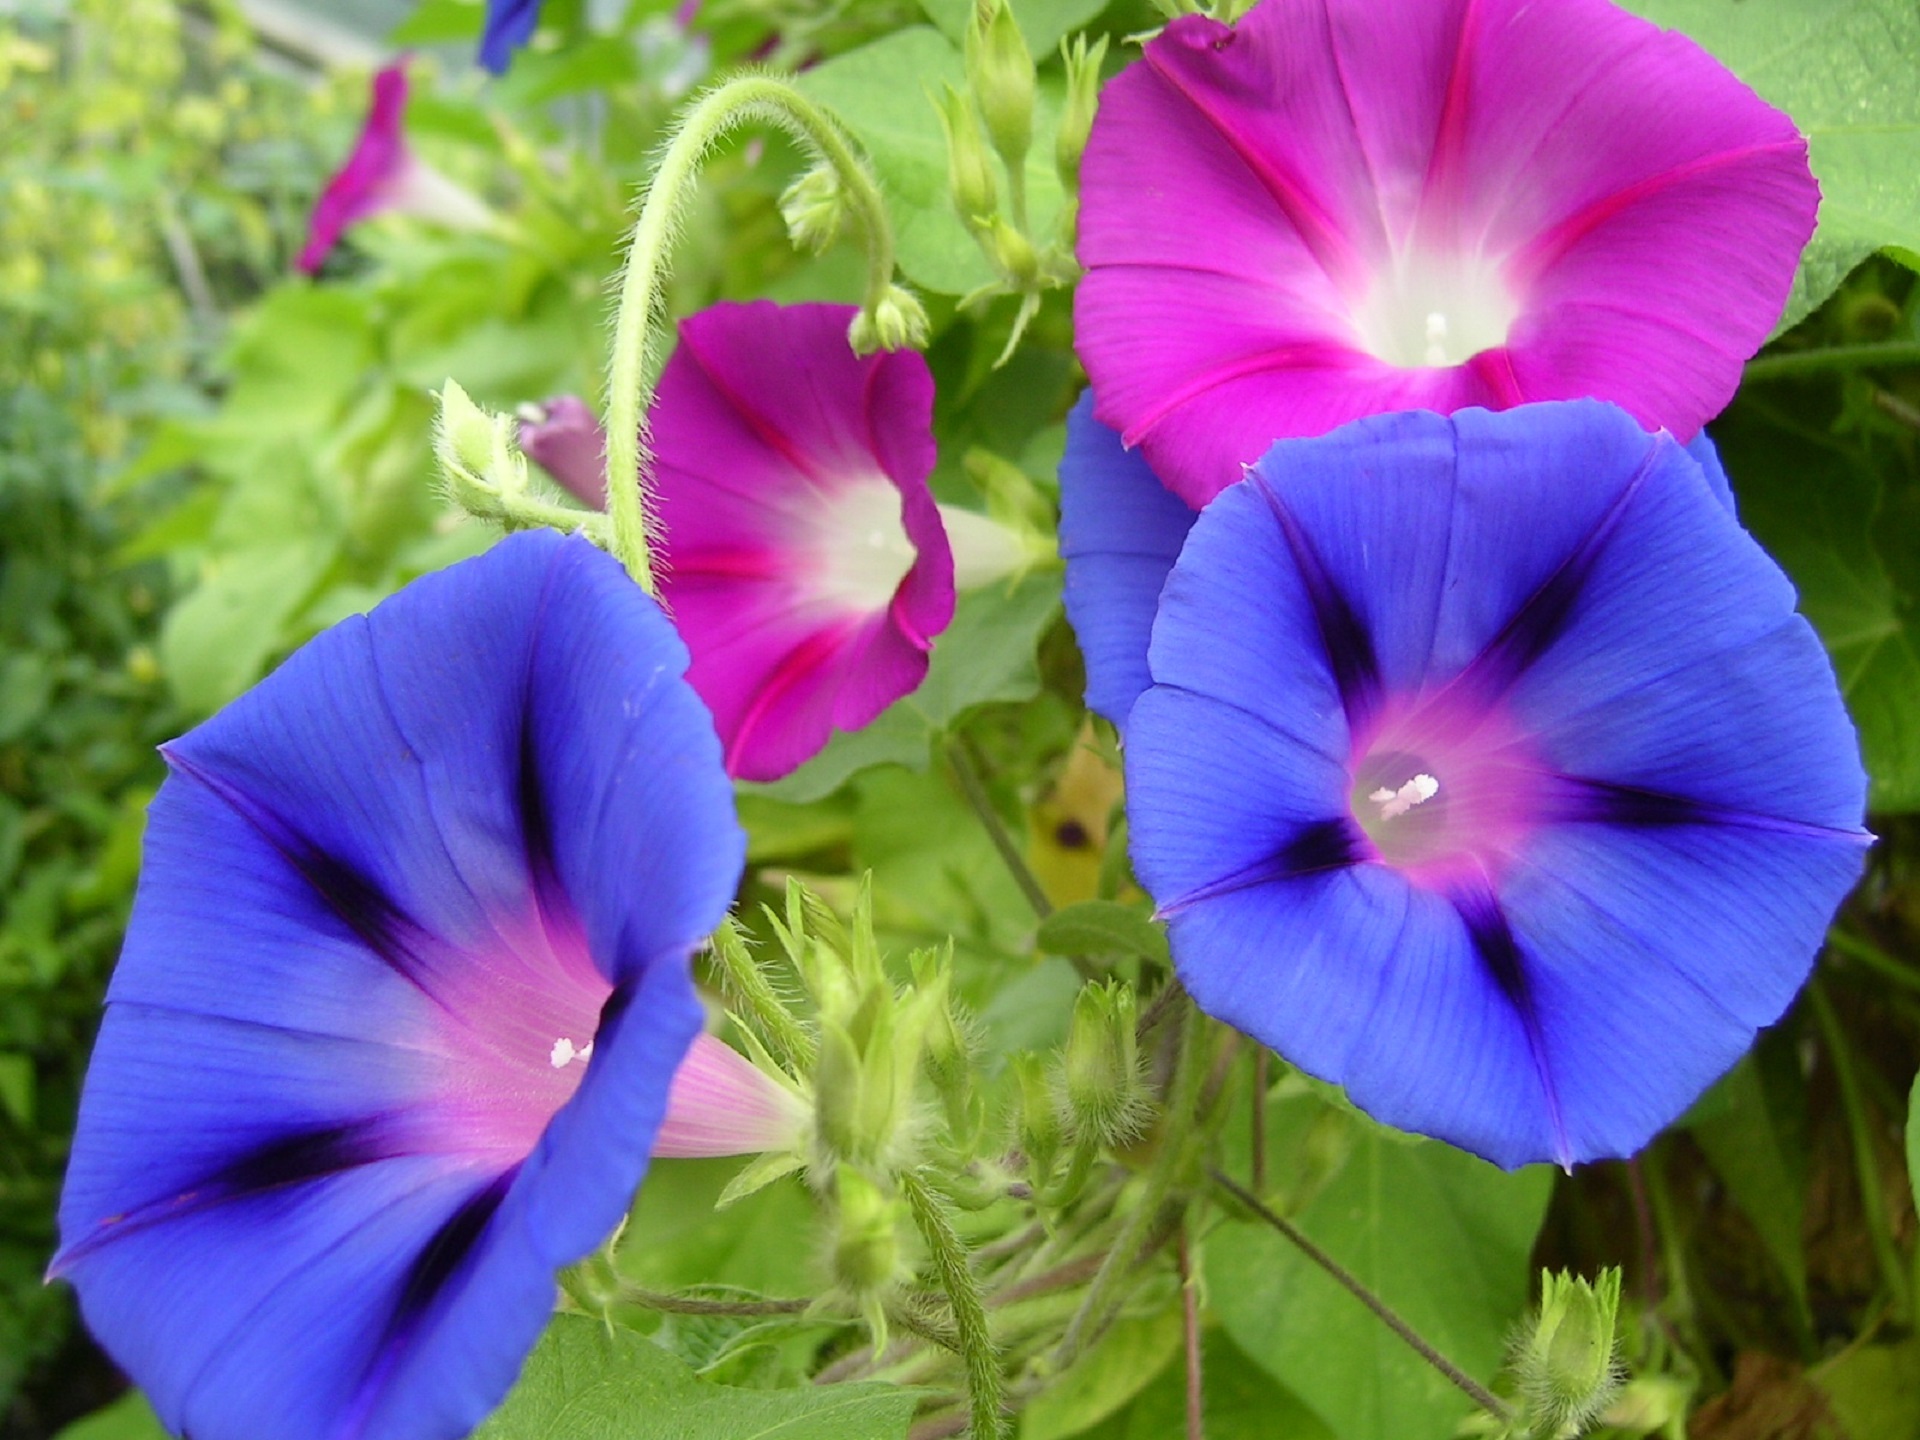
plant, flower, purple, petal, floral, macro, botany, blooming, blue, climbing, colorful, pink, flora, flowers, bright, blossoms, morning glory, macro photography, pansy, flowering plant, annual plant, land plant, violet family, morning glory family, beach moonflower